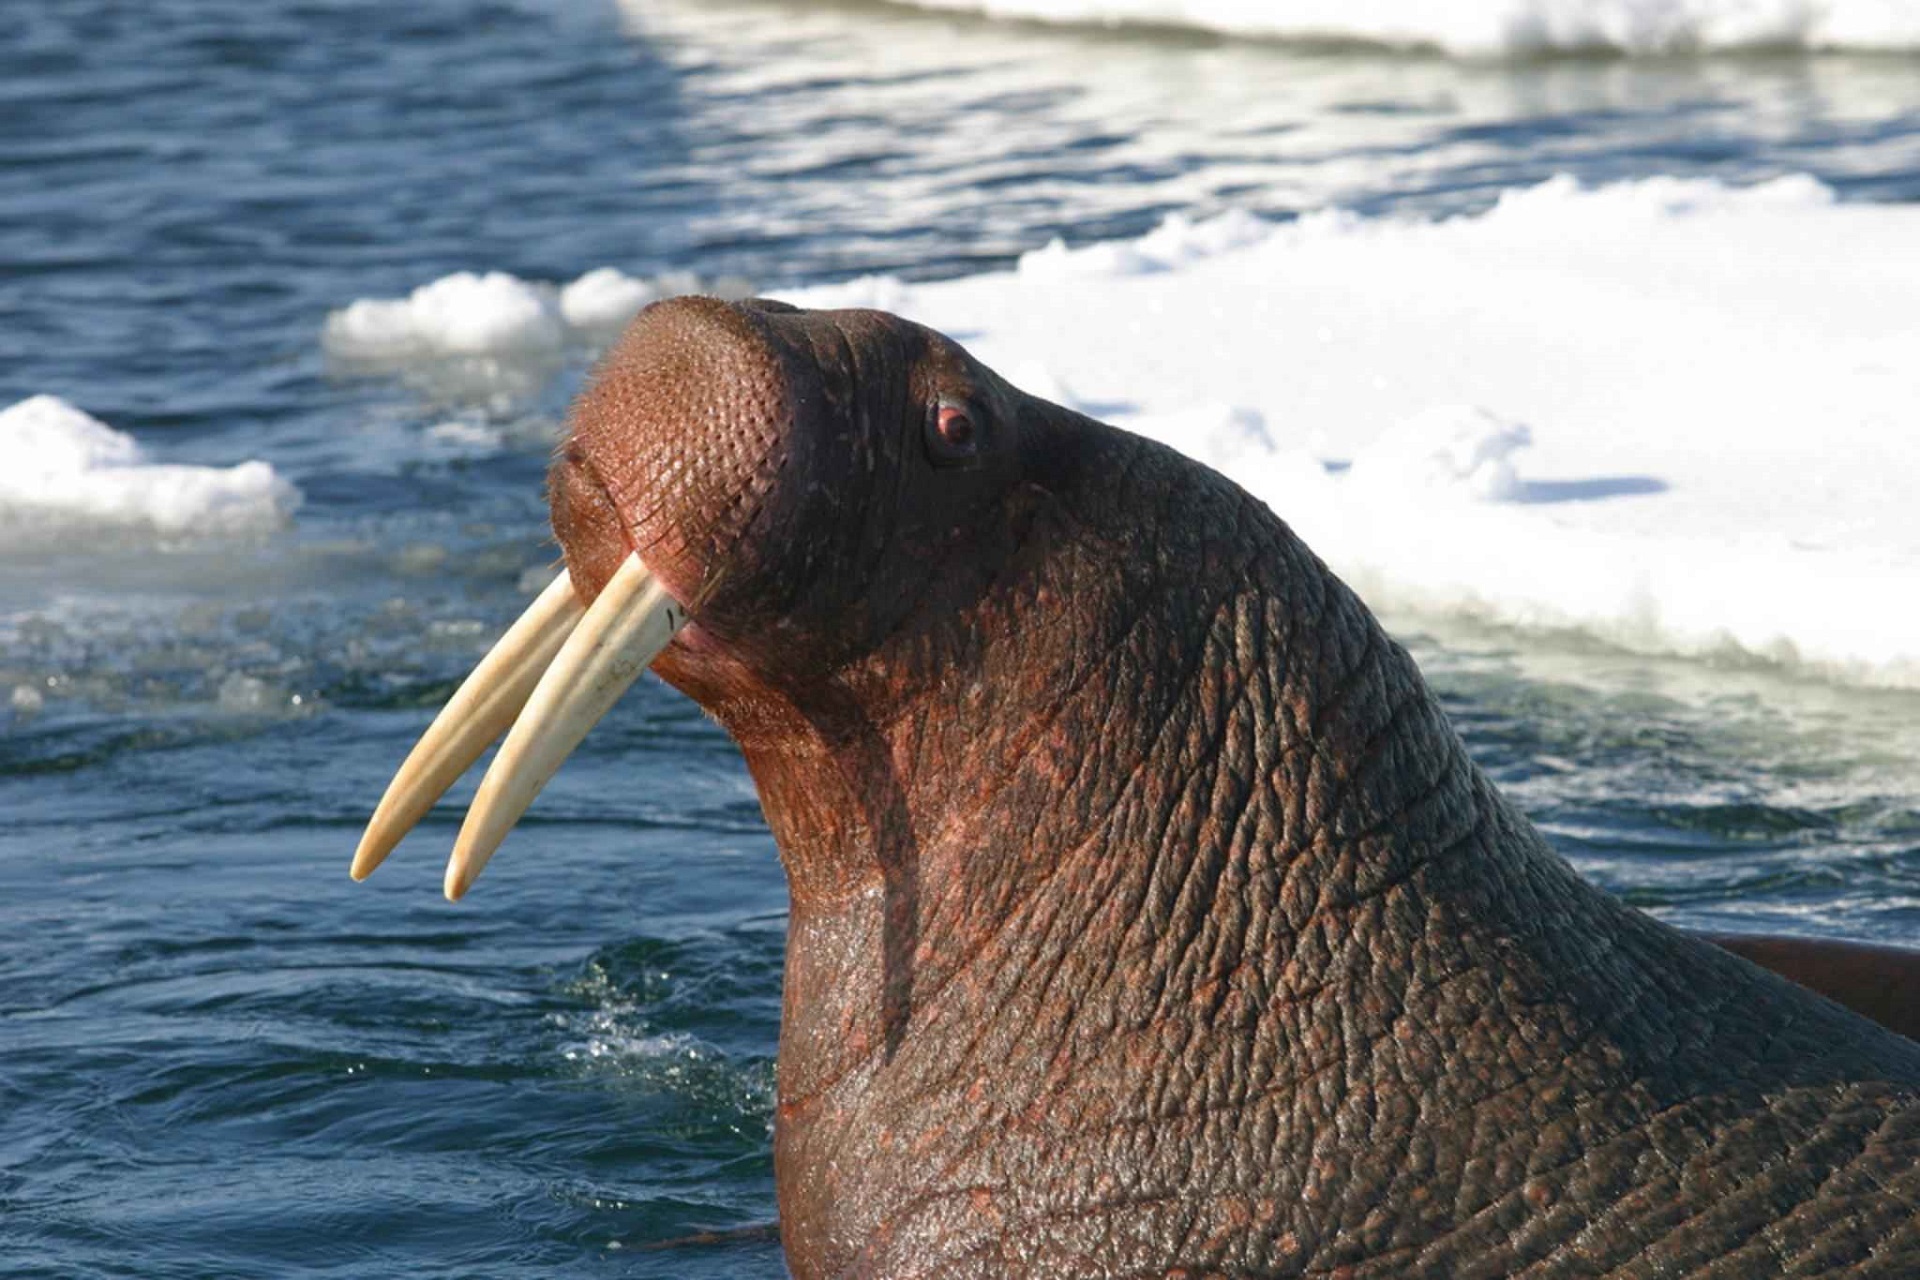
sea, water, nature, looking, wildlife, portrait, mammal, fauna, close up, bull, face, whiskers, fat, walrus, head, seals, vertebrate, tusks, marine mammal, pacific walrus